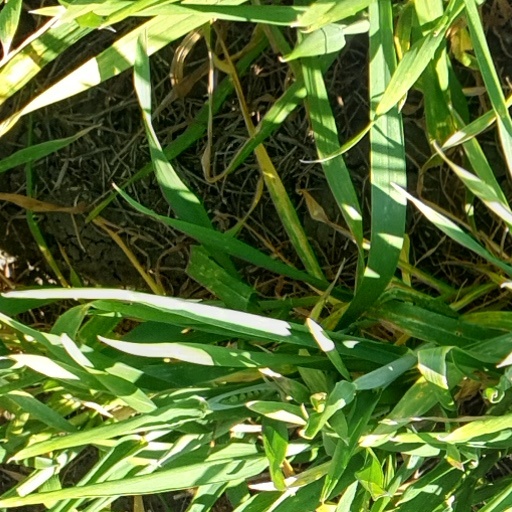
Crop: wheat